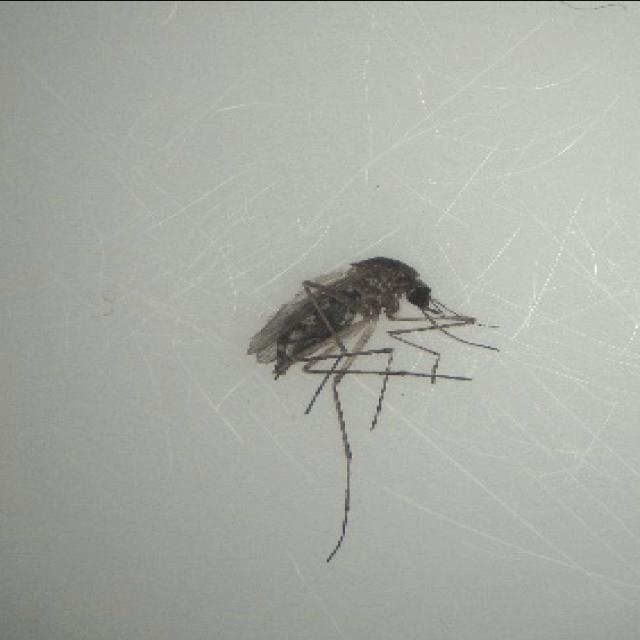
Species: aedes_vexans